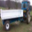
Label: truck